Tornadoes of 2008

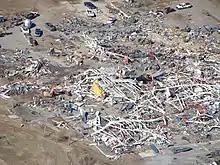
Aerial view of a destroyed boat plant in Van Buren County, Arkansas

131 tornadoes were reported, with 87 confirmed. At 5:30 pm CST (2330 UTC), several tornadoes were reported near Memphis and a tornado emergency was issued for much of the Memphis metropolitan area after a large and dangerous EF2 tornado was reported near Horn Lake, Mississippi. Major damage was reported across Southaven and Southeast Memphis, including industrial buildings destroyed and severe damage to the Hickory Ridge Mall. At the Memphis International Airport, an airline hangar had its roof removed, and the FedEx fire station suffered roof damage. Four fatalities were reported, three in a Metropolitan Memphis office complex and one in Somerville, Tennessee.